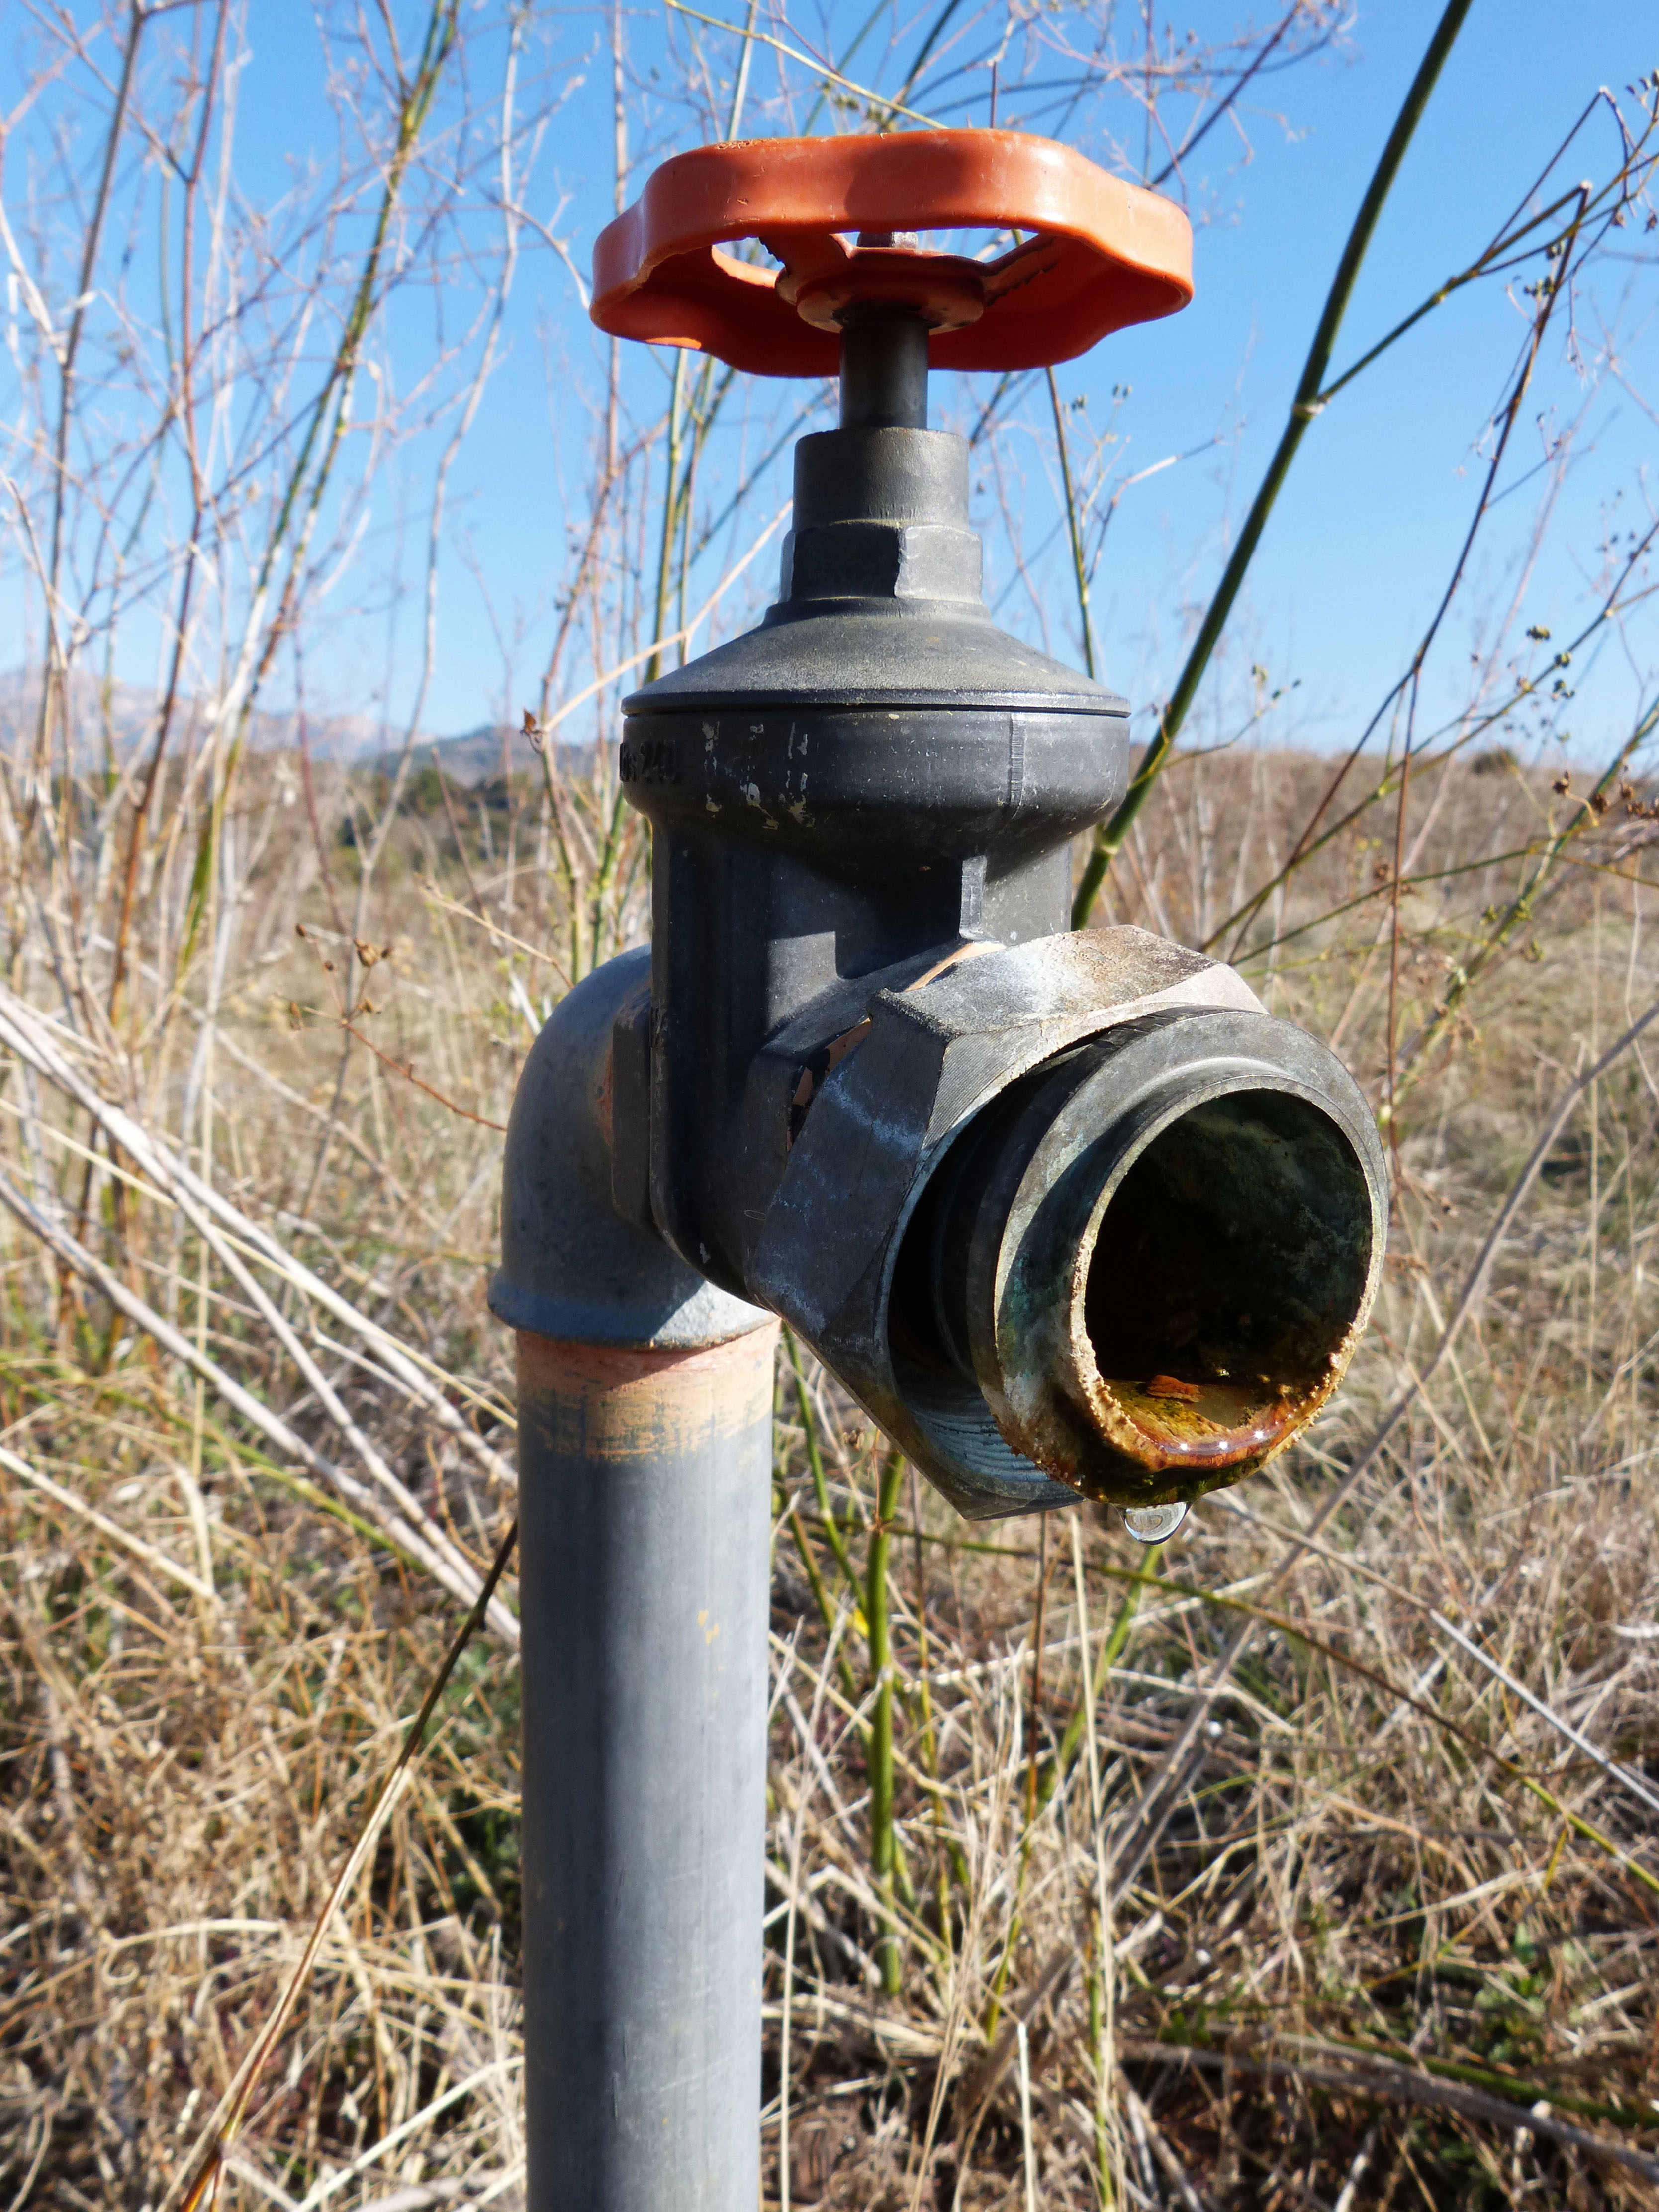
water, drop, lighting, tap, drop of water, irrigation, man made object